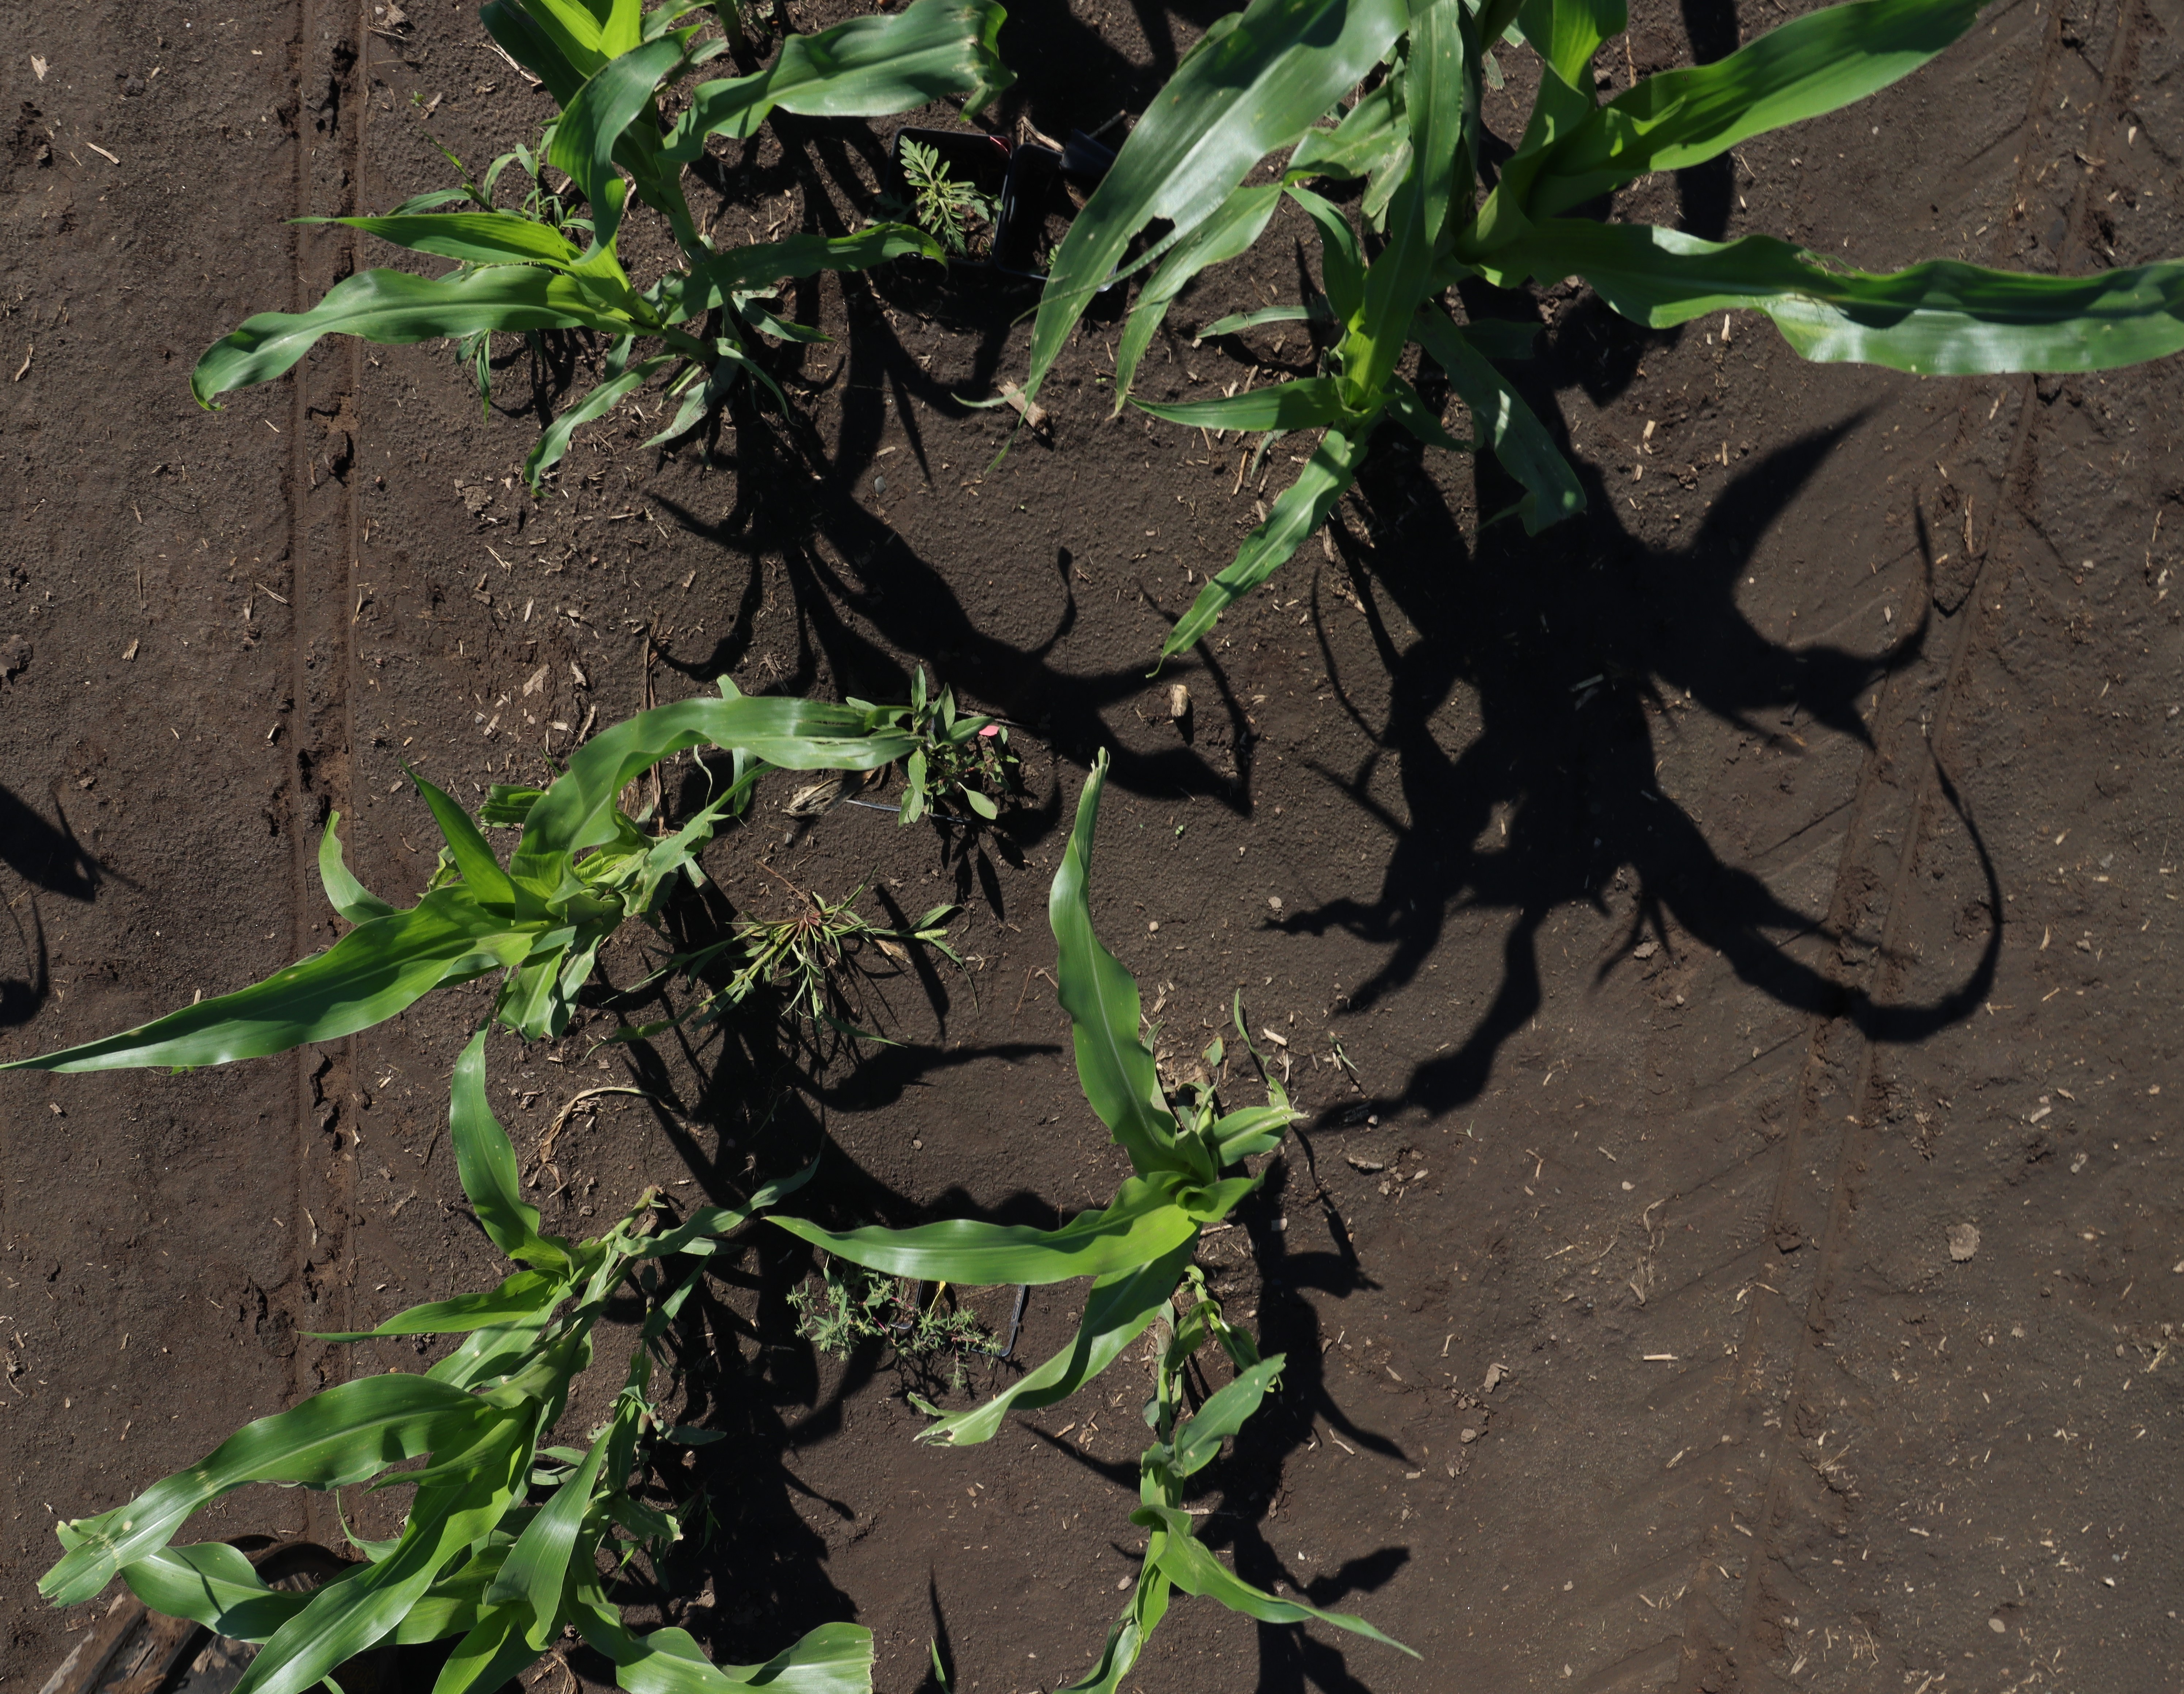
Crop: Corn
Objects: Corn, Corn, Corn, Corn, Corn, Waterhemp, Ragweed